Hauert

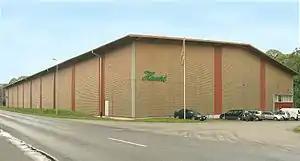
Hauert logistics building

Hauert HBG Dünger is the oldest Swiss producer of fertilizers for the horticulture and organic farming, founded in 1663 and located in Grossaffoltern, Canton of Bern.